Newcastle fishing disaster

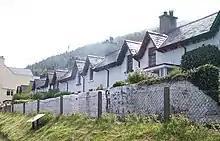
Widows' Row

A Public Subscription raised over £1000 for the 27 widows and 118 children left. A group of 12 cottages, known as widows' row, was built for the worst affected families. The cottages are located close to Newcastle Harbour.